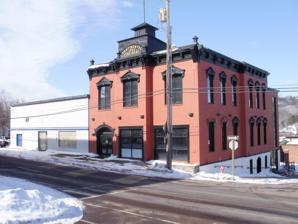
Building: Houghton Fire Hall
Country: United States of America
Year built: 1883
United States historic place Houghton Fire Hall U.S. Historic district Contributing property Michigan State Historic Site Fire hall in March 2012; addition at left Show map of Michigan Show map of the United States Location 404 East Montezuma Avenue, Houghton, Michigan Coordinates 47°07′17″N 88°34′06″W / 47.1213°N 88.5683°W / 47.1213; -88.5683 Built 1883 Architectural style Italianate Part of Shelden Avenue Historic District ( ID87002154 ) Significant dates Designated CP December 30, 1987 Designated MSHS August 6, 1976 The Houghton Fire Hall , officially called the Continental Fire Company Building , is a former fire station at the corner of Huron St. and Montezuma Ave. in Houghton, Michigan . Built in 1883, it was the original home of the Michigan Mining School . The building is listed as a Michigan State Historic Site and is a contributing property of the Shelden Avenue Historic District . History The Continental Fire Company organized in 1860 in Houghton. The department's first fire hall was built in 1861 along the waterfront near the site of the modern-day Portage Lake Lift Bridge . The fire hall circa 1900 The new fire hall was built in 1883 and its bell was cast in 1884 by Centennial Bell Foundry, G. Campbell & Sons, Milwaukee Wis. The Continental Fire Company occupied the basement, which housed horses, and the main floor, which stored fire engines. Village offices were on the second floor. The Michigan Mining School , now Michigan Technological University, held its first classes on the second floor and in the basement from 1886 through May 1889. In the early 1900s, the building was extended to the north to store more oats and hay for the horses. In 1916, an addition was built on the western side to store two more fire engines. The city moved its offices out of the fire hall in the 1930s. On August 5, 1966, a bronze plaque was unveiled commemorating the building as the original home of the university . In 1974, the fire department moved to a new, more centrally located fire hall along Sharon Avenue in order to accommodate larger modern equipment. The fire bell was removed in October 1975 and transferred to the new location. The western addition was sold and became an auto supply store. The fire hall was listed as a Michigan State Historic Site on August 6, 1976. In 1978, the university purchased the building from the city to use as storage. On December 30, 1987, the Shelden Avenue Historic District was listed on the National Register of Historic Places , with the fire hall as a contributing property. It was sold in 2010 to a private group who renovated it into an entertainment venue, called the Continental Fire Co., which opened in February 2012. The western addition became vacant in October 2011 when the auto supply store moved to a new location. Architecture The fire bell at the current fire station The fire hall is a flat-roofed, three-story brick structure designed in the Italianate style. The foundation is built of rubble and painted white. A small, four-faced clock tower was originally situated on the cupola at the front of the building. The vertical space provided room for fire hoses to hang and dry. See also List of Michigan State Historic Sites in Houghton County, Michigan Notes